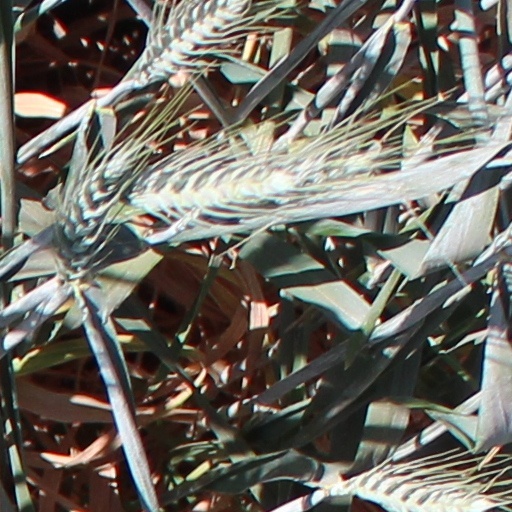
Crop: wheat